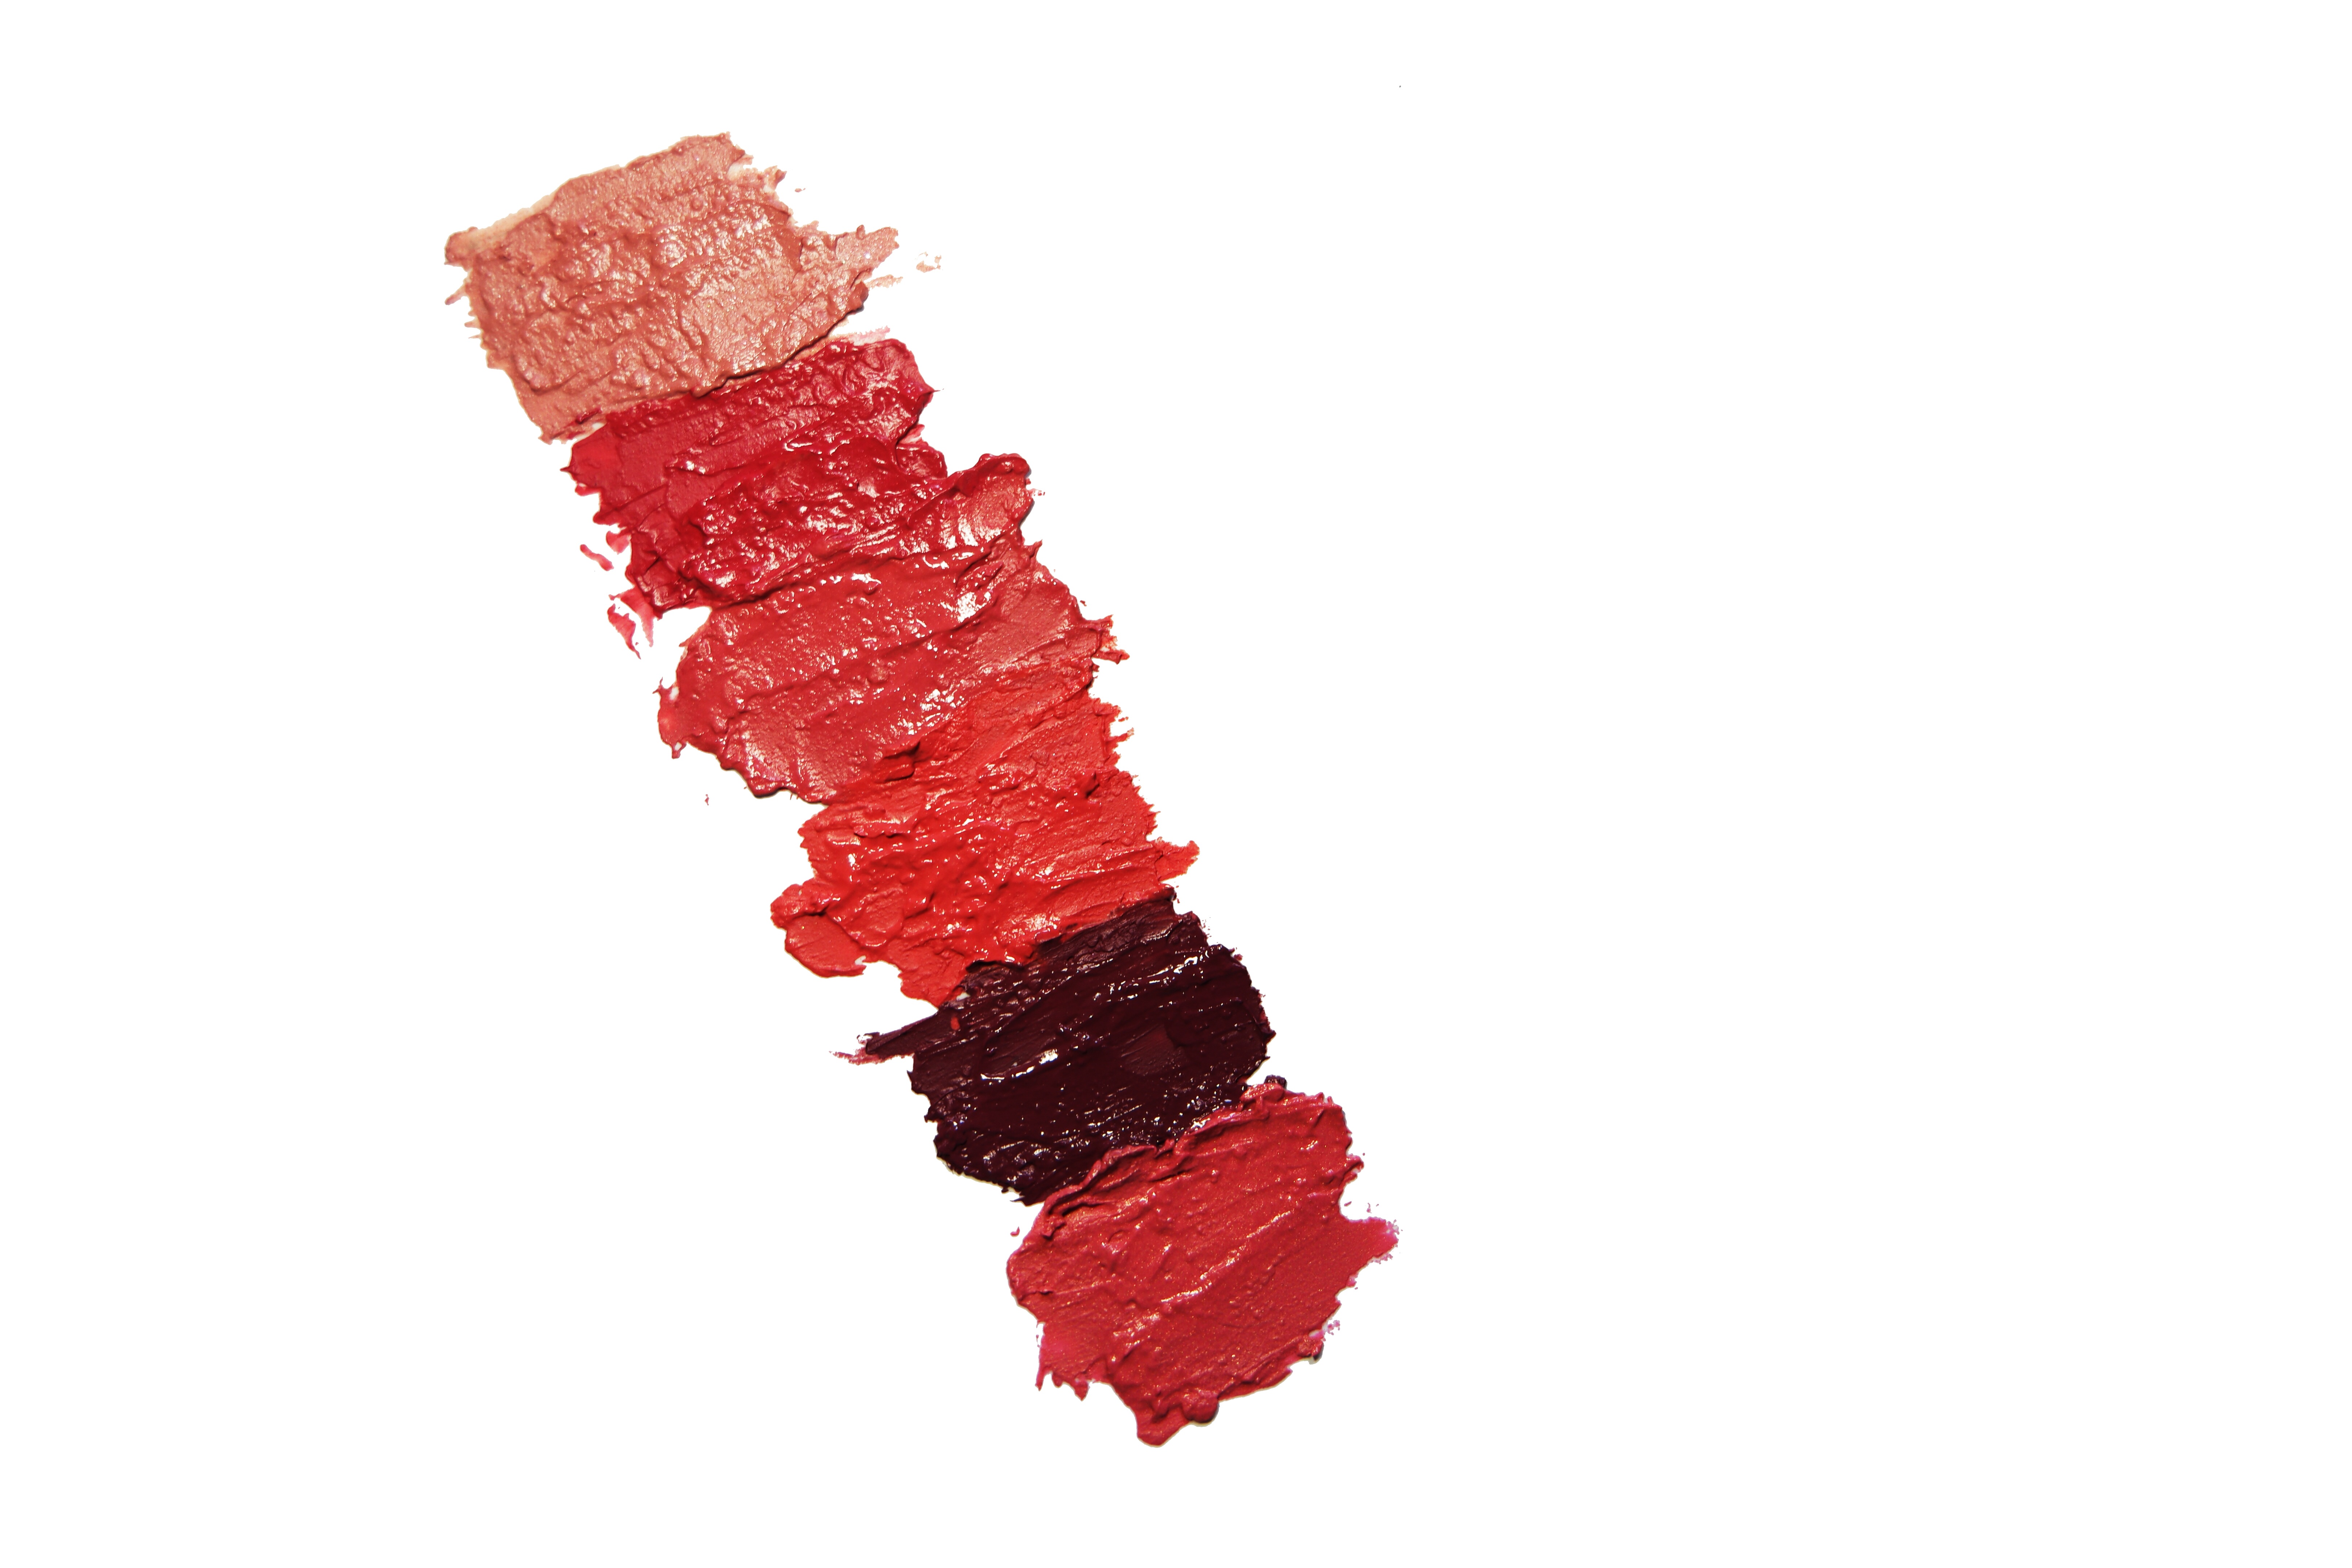
hand, petal, food, lip, makeup, human body, lips, organ, lipstick, cosmetics, lip gloss, makeover